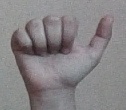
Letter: dhad